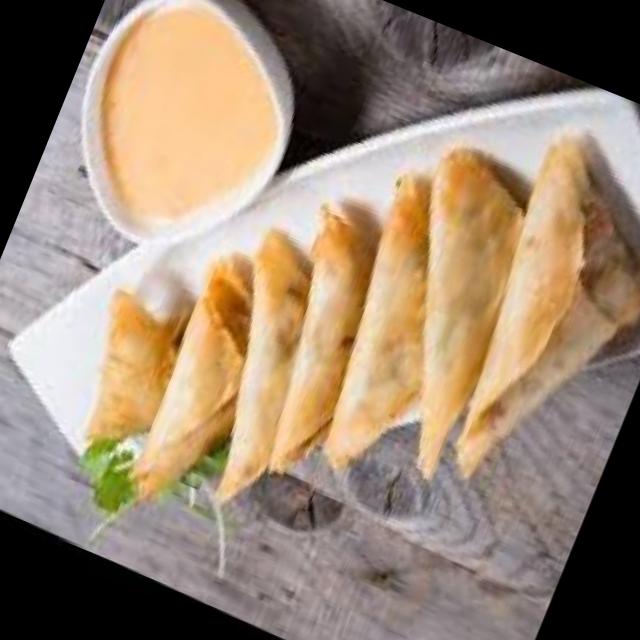
Dish: samosa